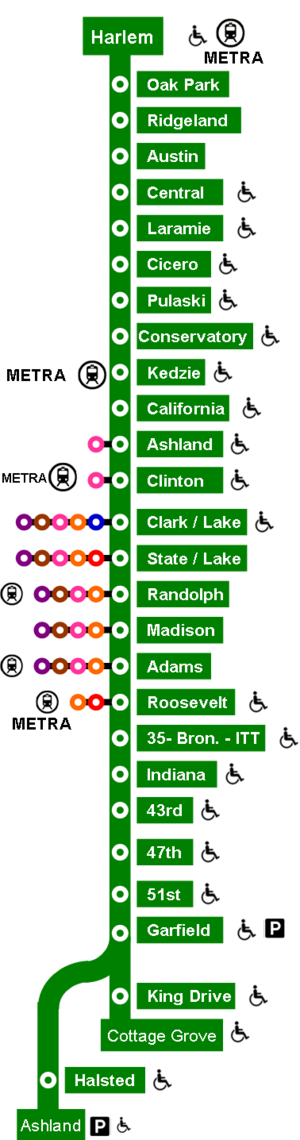
Plan de la ligne verte du métro de chicago
Cet article concerne une liste des stations du métro de Chicago aux États-Unis.
La ligne verte du métro de Chicago utilise les jonctions les plus anciennes du réseau original. Longue de 33,5 km, son tracé est entièrement aérien et elle comporte 30 stations entre Harlem à l'est et Cottage Grove ou Ashland/63 au sud en passant par le Loop aérien. Il s’agit de la seule ligne passant par le Loop aérien mais n’y faisant pas demi-tour.